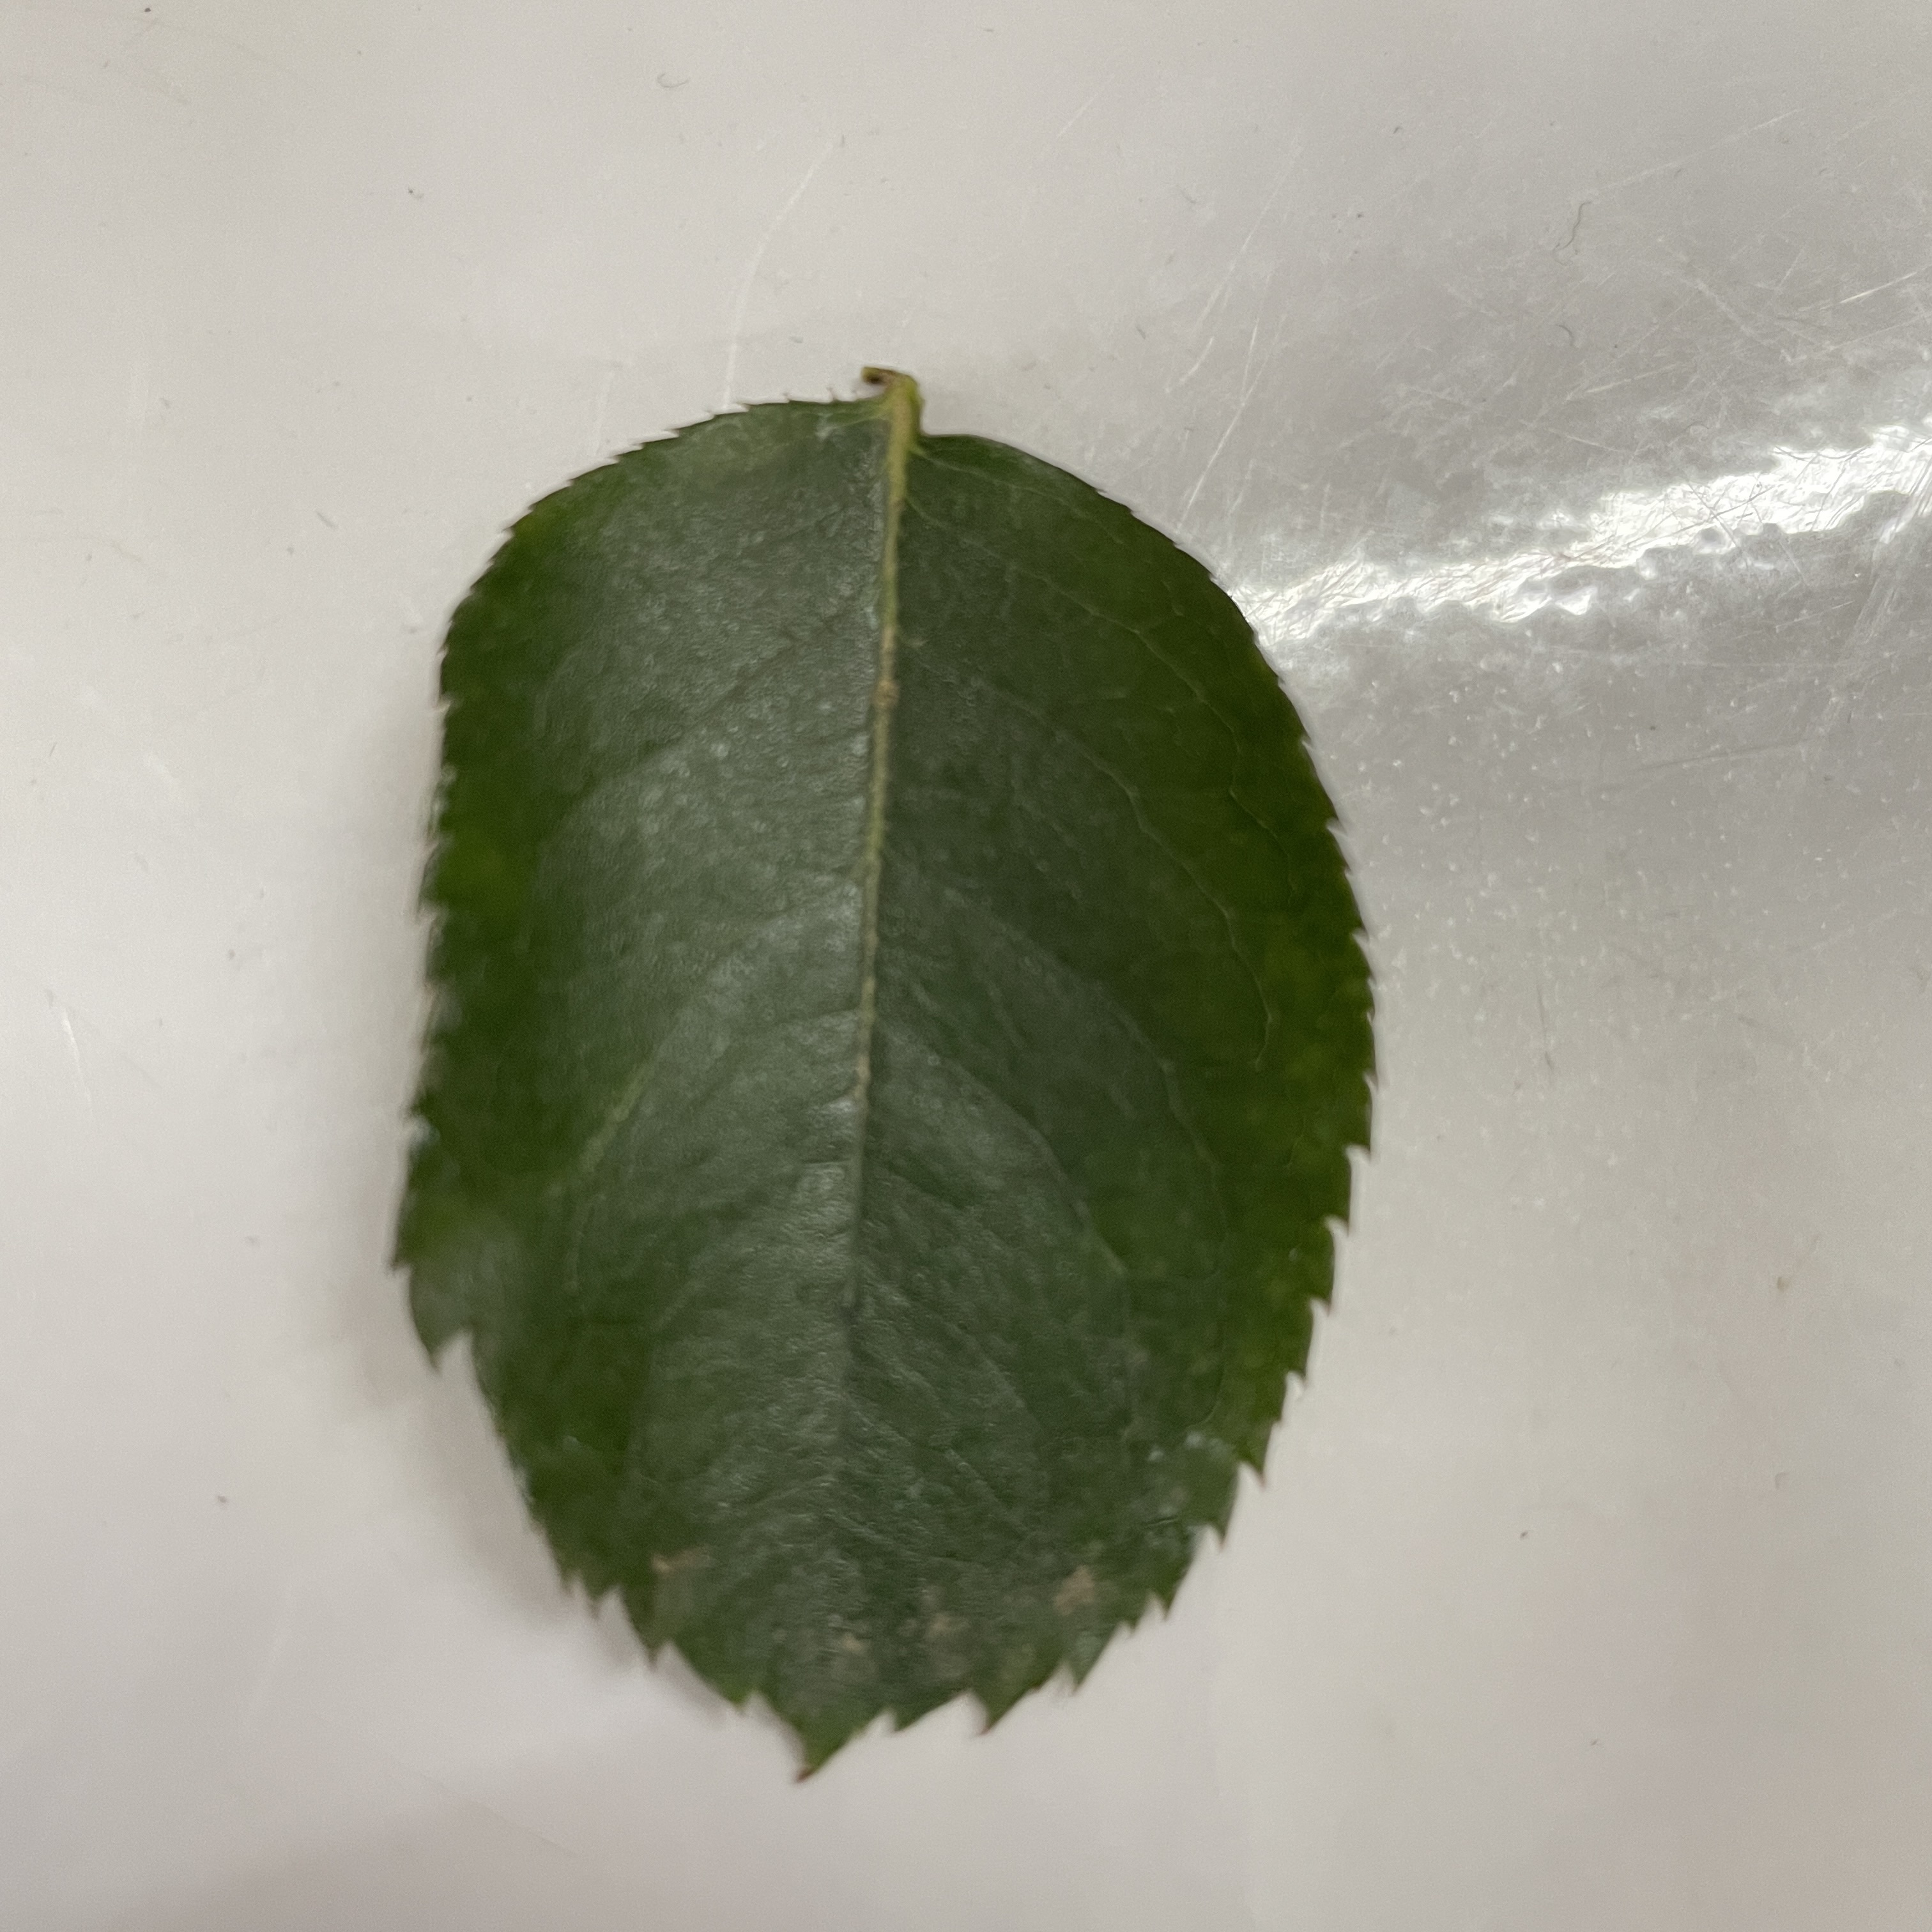
Label: Healthy Leaf